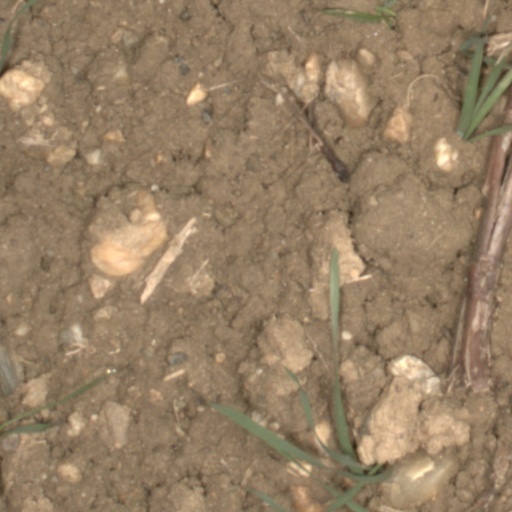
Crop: wheat